Carnival of Blood

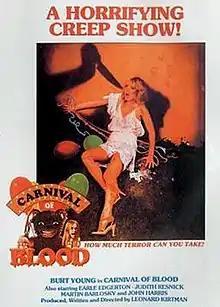

Carnival of Blood is a 1972 American horror film written and directed by Leonard Kirtman, and starring Earle Edgerton, Judith Resnick, and Burt Young in his feature film debut. It follows a serial killer murdering patrons at a small-town carnival.